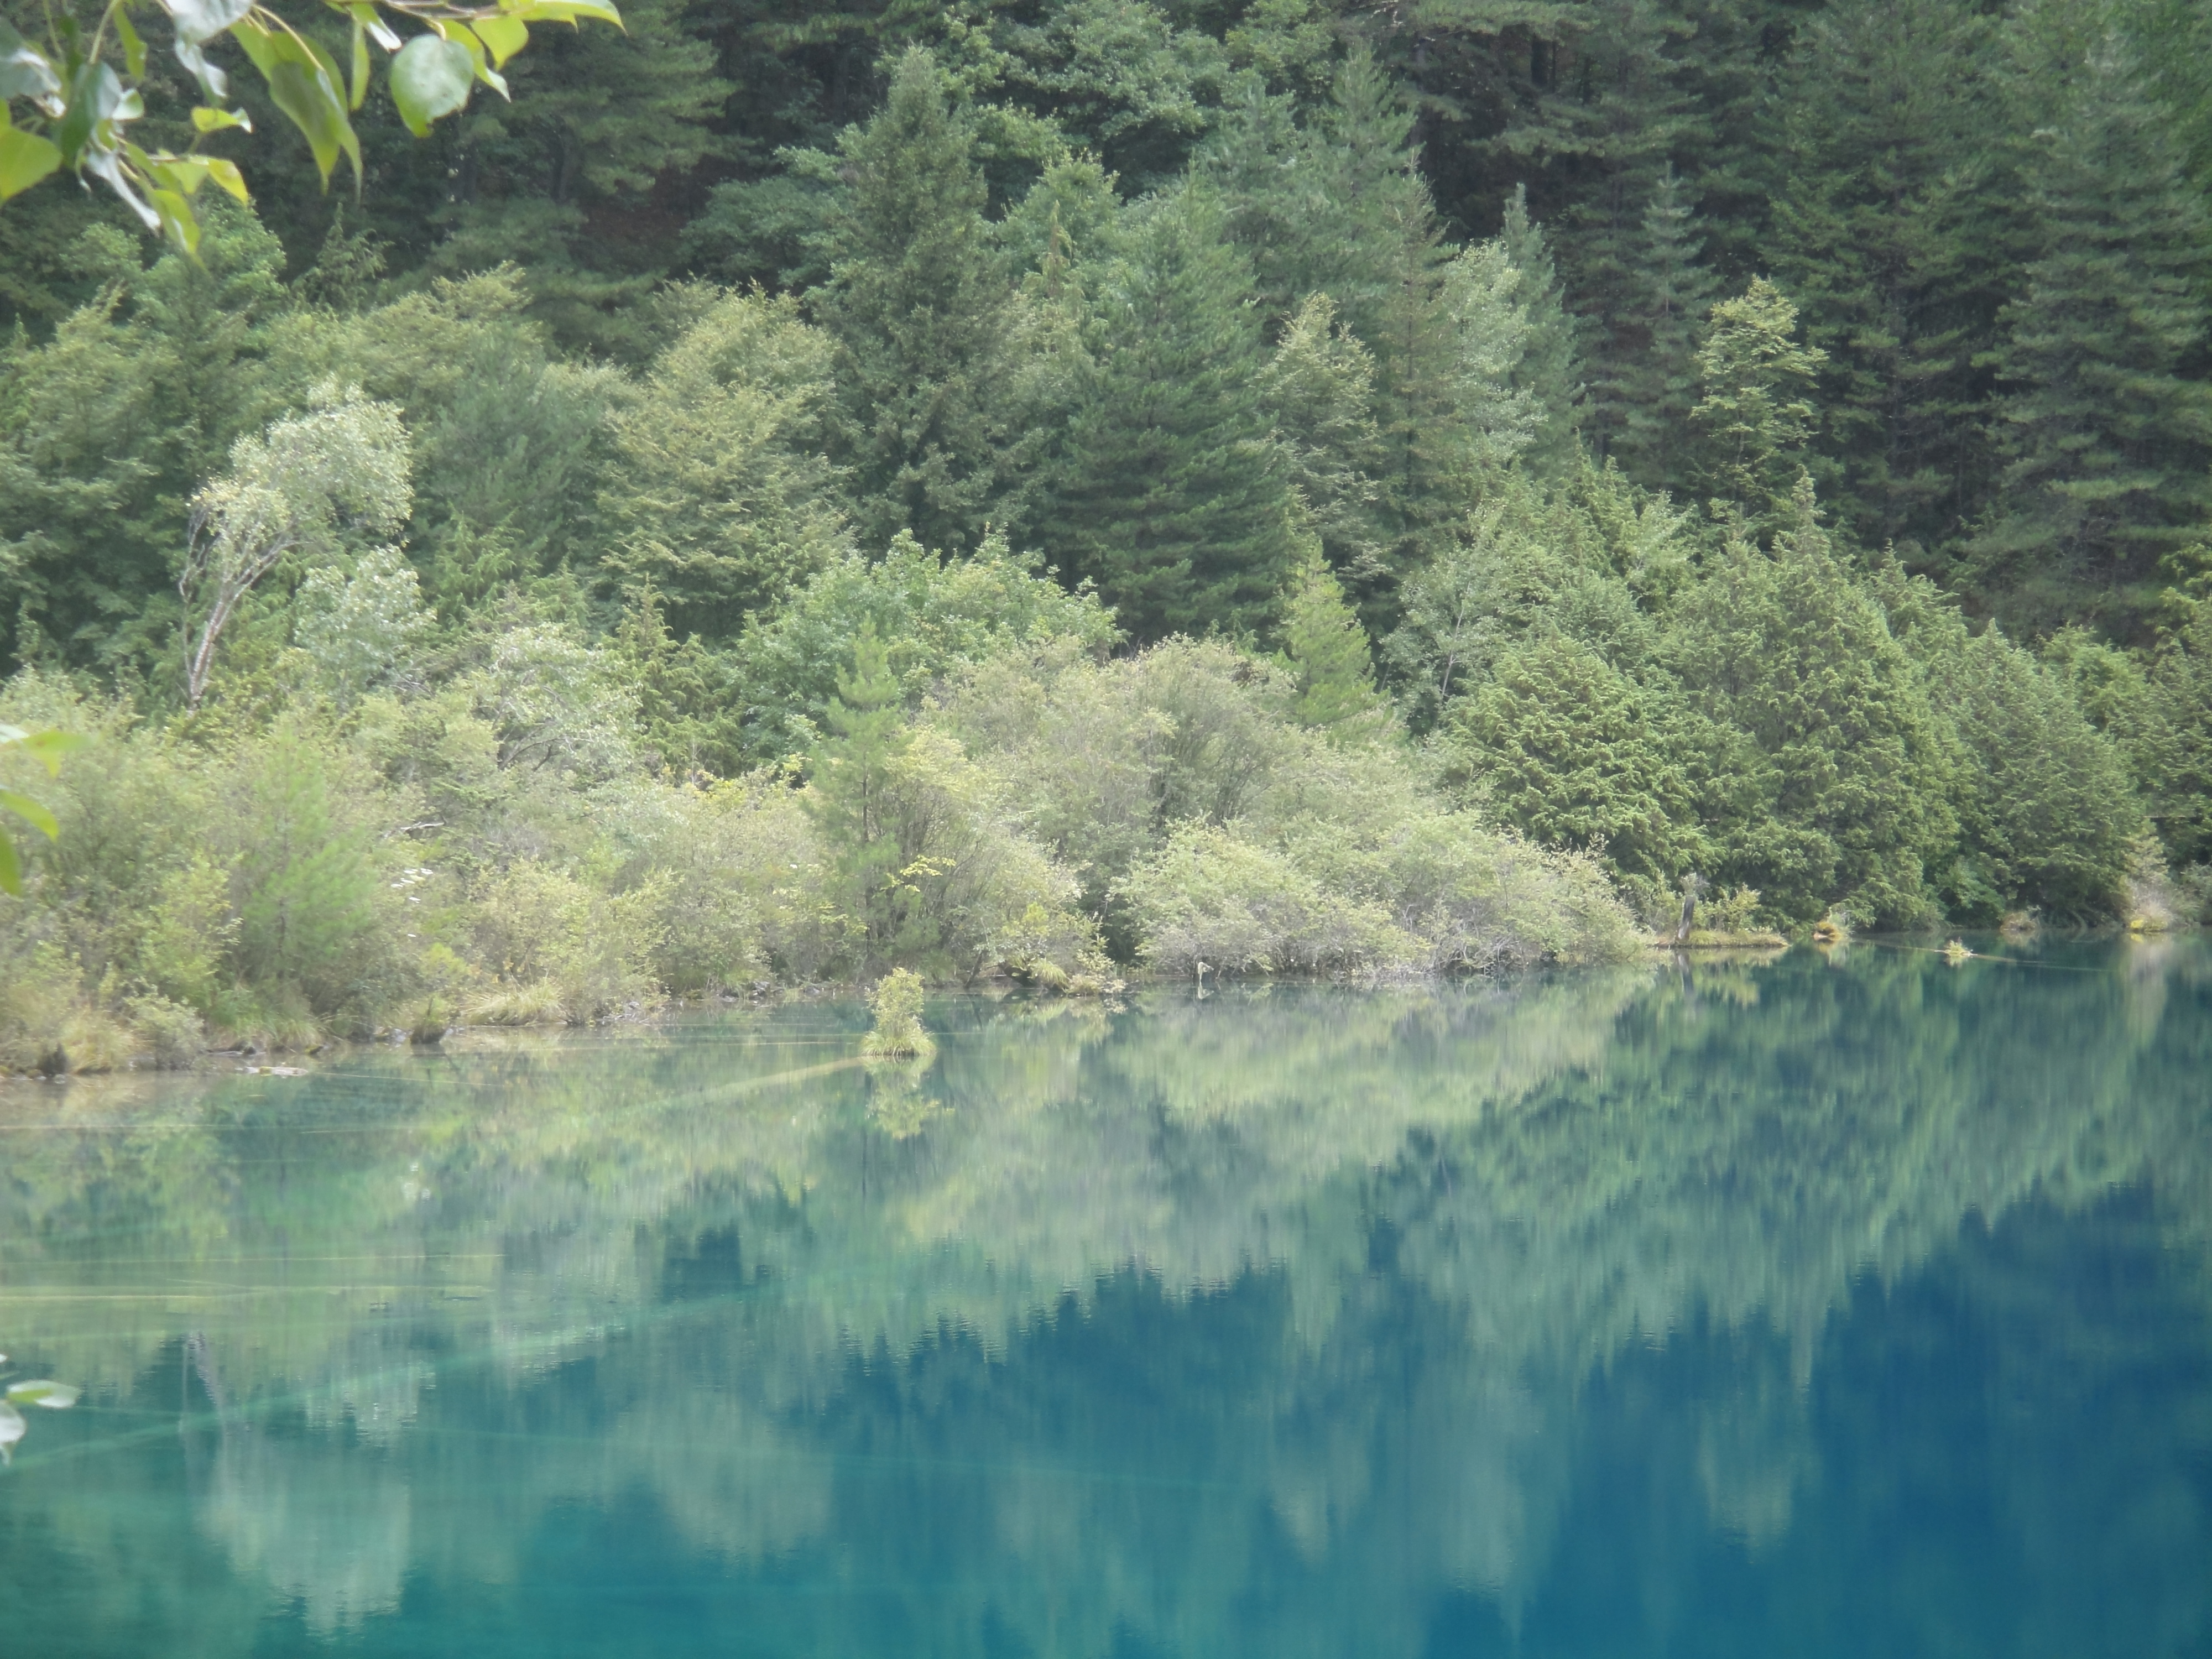
landscape, water, plant community, plant, ecoregion, natural landscape, tree, branch, fluvial landforms of streams, lake, sunlight, lacustrine plain, grass, woody plant, riparian zone, forest, Freshwater marsh, wetland, spring, wildlife, temperate broadleaf and mixed forest, tarn, woodland, jungle, marsh, reservoir, lake district, riparian forest, reflection, old growth forest, creek, tropical and subtropical coniferous forests, stream, loch, bog, valdivian temperate rain forest, floodplain, pond, shrub, rainforest, fen, Northern hardwood forest, shrubland, conifer, garden, swamp, inlet, grassland, bayou, symmetry, chaparral, channel, spruce fir forest, mineral spring, tributary, sound